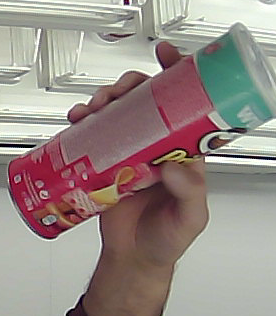
Product: pringles_original